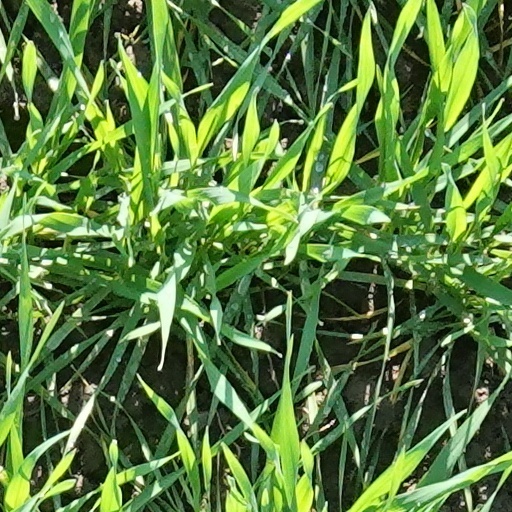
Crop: wheat